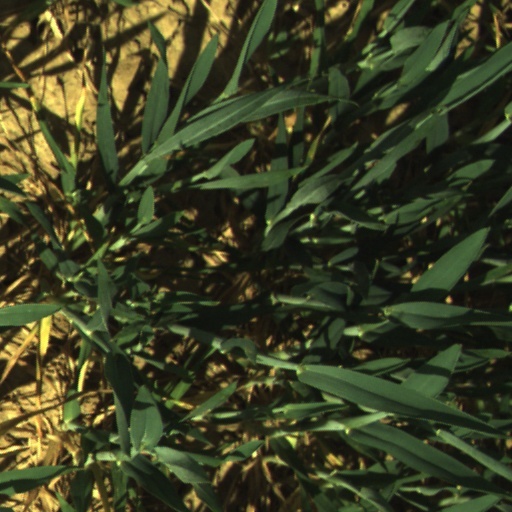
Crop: wheat